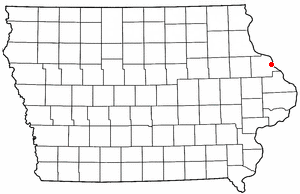
Dubuque (Iowa)
Dubuques beliggenhed i Iowa
Dubuque er en amerikansk by og administrativt centrum i det amerikanske county Dubuque County, i staten Iowa. I 2007 havde byen et indbyggertal på 57.313.